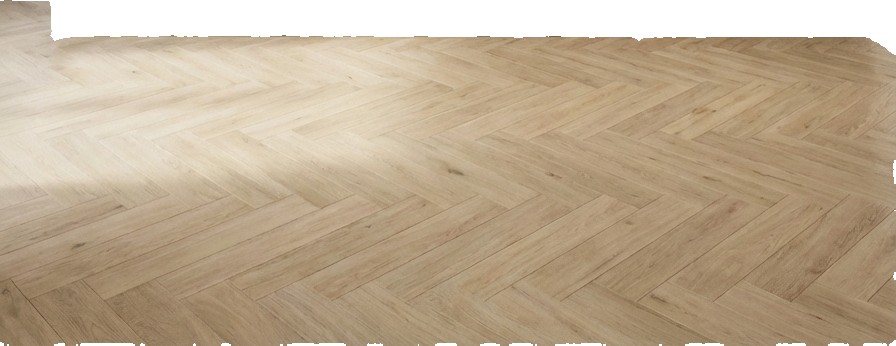
Surface category: floors